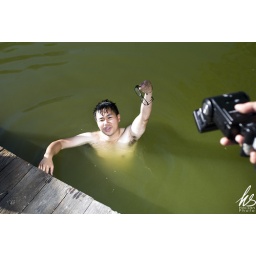
my glasses fell in the lake